Bhaskar Rao

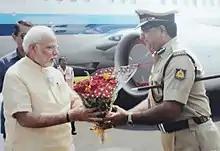
Bhaskar Rao (right) greeting Indian Prime Minister Narendra Modi (left), in 2017

Bhaskar Rao is an Indian politician and former police officer who served as the Commissioner of Bengaluru City Police, from 2 August 2019 to 1 August 2020. Rao comes from Bengaluru and was previously Additional Director General of Police (ADGP) in the Karnataka State Reserve Police as well as ADGP, Internal security Division. Mr. Rao served as the ADGP, Railways before retiring on 1 April 2022. Post his tenure in the Police department, he joined Aam Aadmi Party (AAP). He joined Bharathiya Janatha party (BJP) after 11 months of political experience in AAP. Bhaskar Rao is currently serving as the Vice president of Indian Red cross Society, Karnataka state branch.